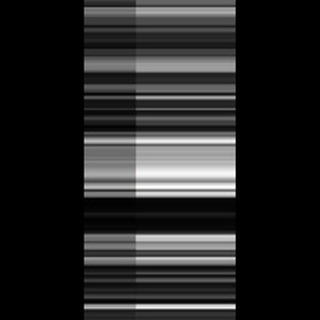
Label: sugarcane_red_rot